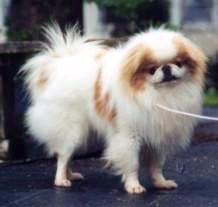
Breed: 249-n000106-Japanese_spaniel